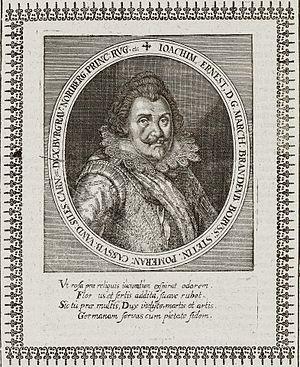
Joachim-Ernest est margrave de Brandebourg-Ansbach de 1603 à sa mort.